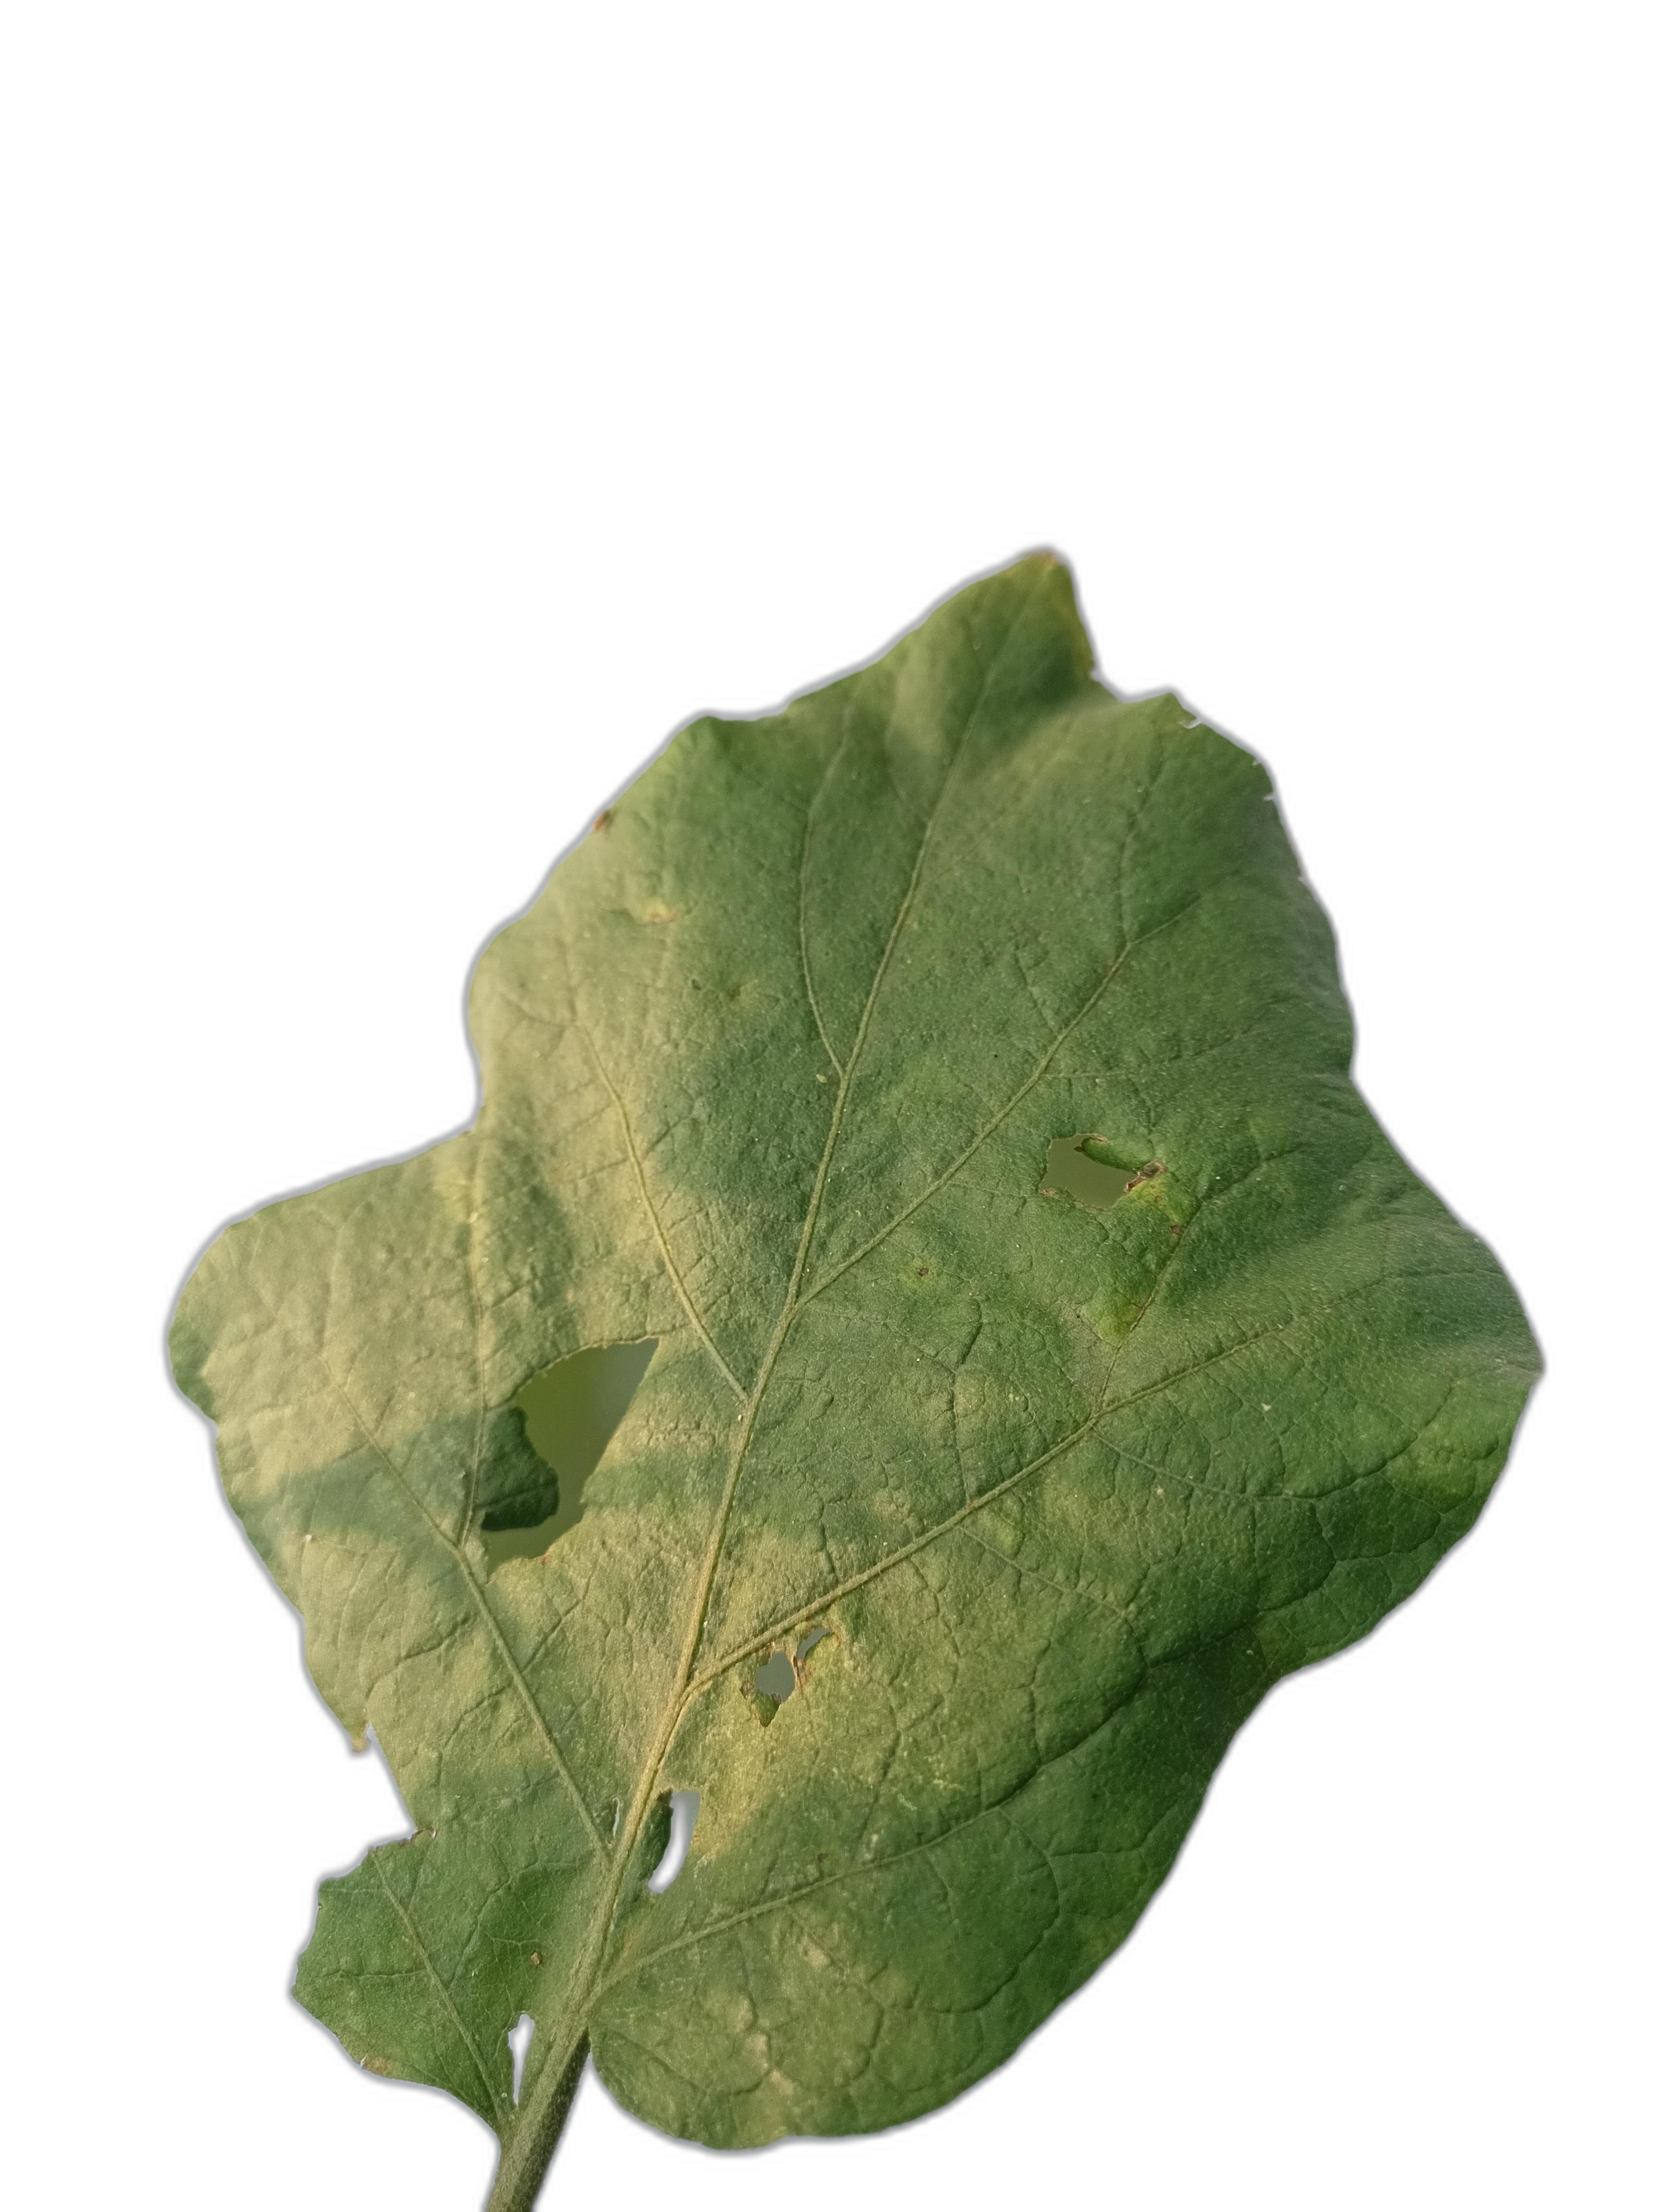
Label: Insect Pest Disease